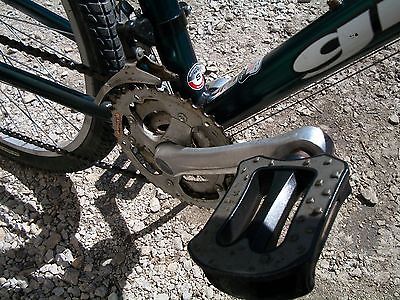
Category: bicycle